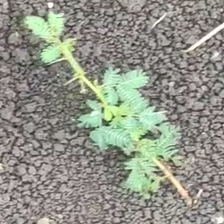
Weed species: Dwarf_cassia_(Chamaecrista pumila)